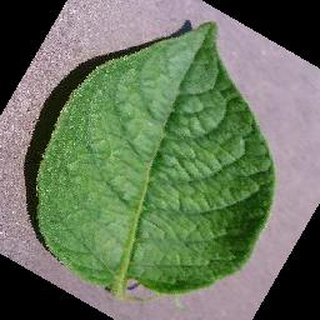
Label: healthy_potato